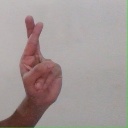
अक्षर: र